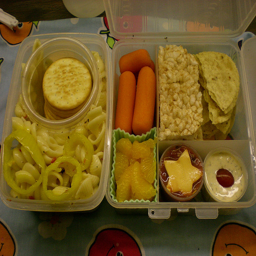
A lunch box is full of healthy looking food.
There are many containers of food that are organized
A lunch box with various snacks including mushrooms,biscuits and some sweets.
Tupperware full of vegetables, fruit, deserts and snacks.
A close up of a tray of food containing carrots and crackers.